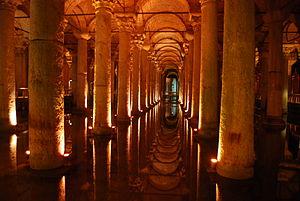
Justinien ou Justinien le Grand, né vers 482 à Tauresium, près de Justiniana Prima en Illyrie, et mort le 15 novembre 565 à Constantinople, est un empereur romain d'Orient ayant régné de 527 jusqu'à sa mort. Il est l'une des principales figures de l'Antiquité tardive. Que ce soit sur le plan du régime législatif, de l'expansion des frontières de l'Empire ou de la politique religieuse, il a laissé une œuvre considérable.